Iris Apatow

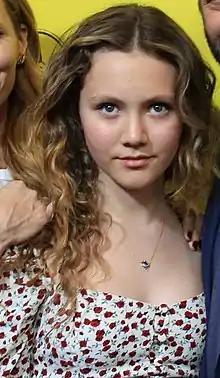
Apatow in 2018

Iris Apatow (born October 12, 2002) is an American actress. She portrayed Arya Hopkins in the Netflix series "Love" and Krystal Kris in the 2022 Netflix film " The Bubble".